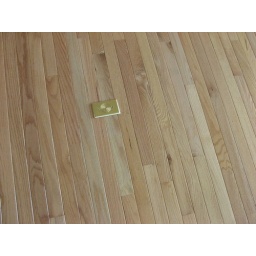
The plug in the floor for your lamp in the living room